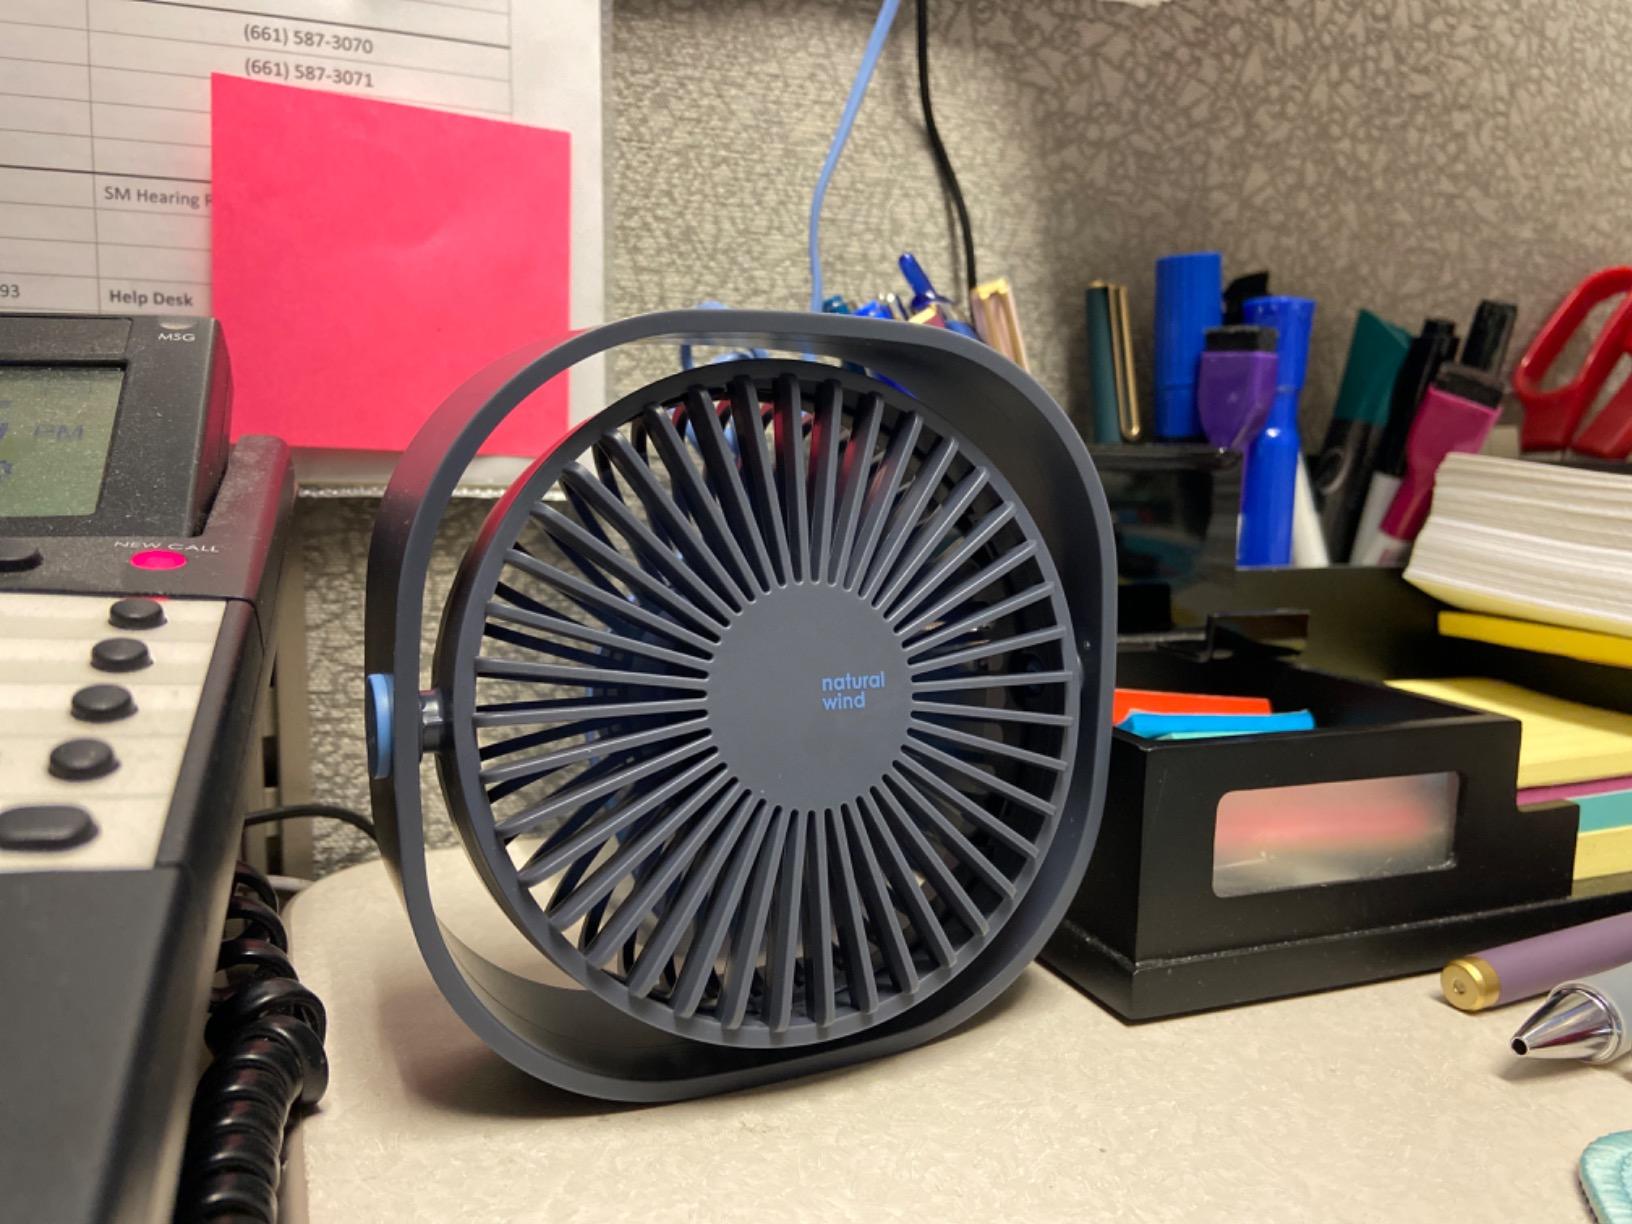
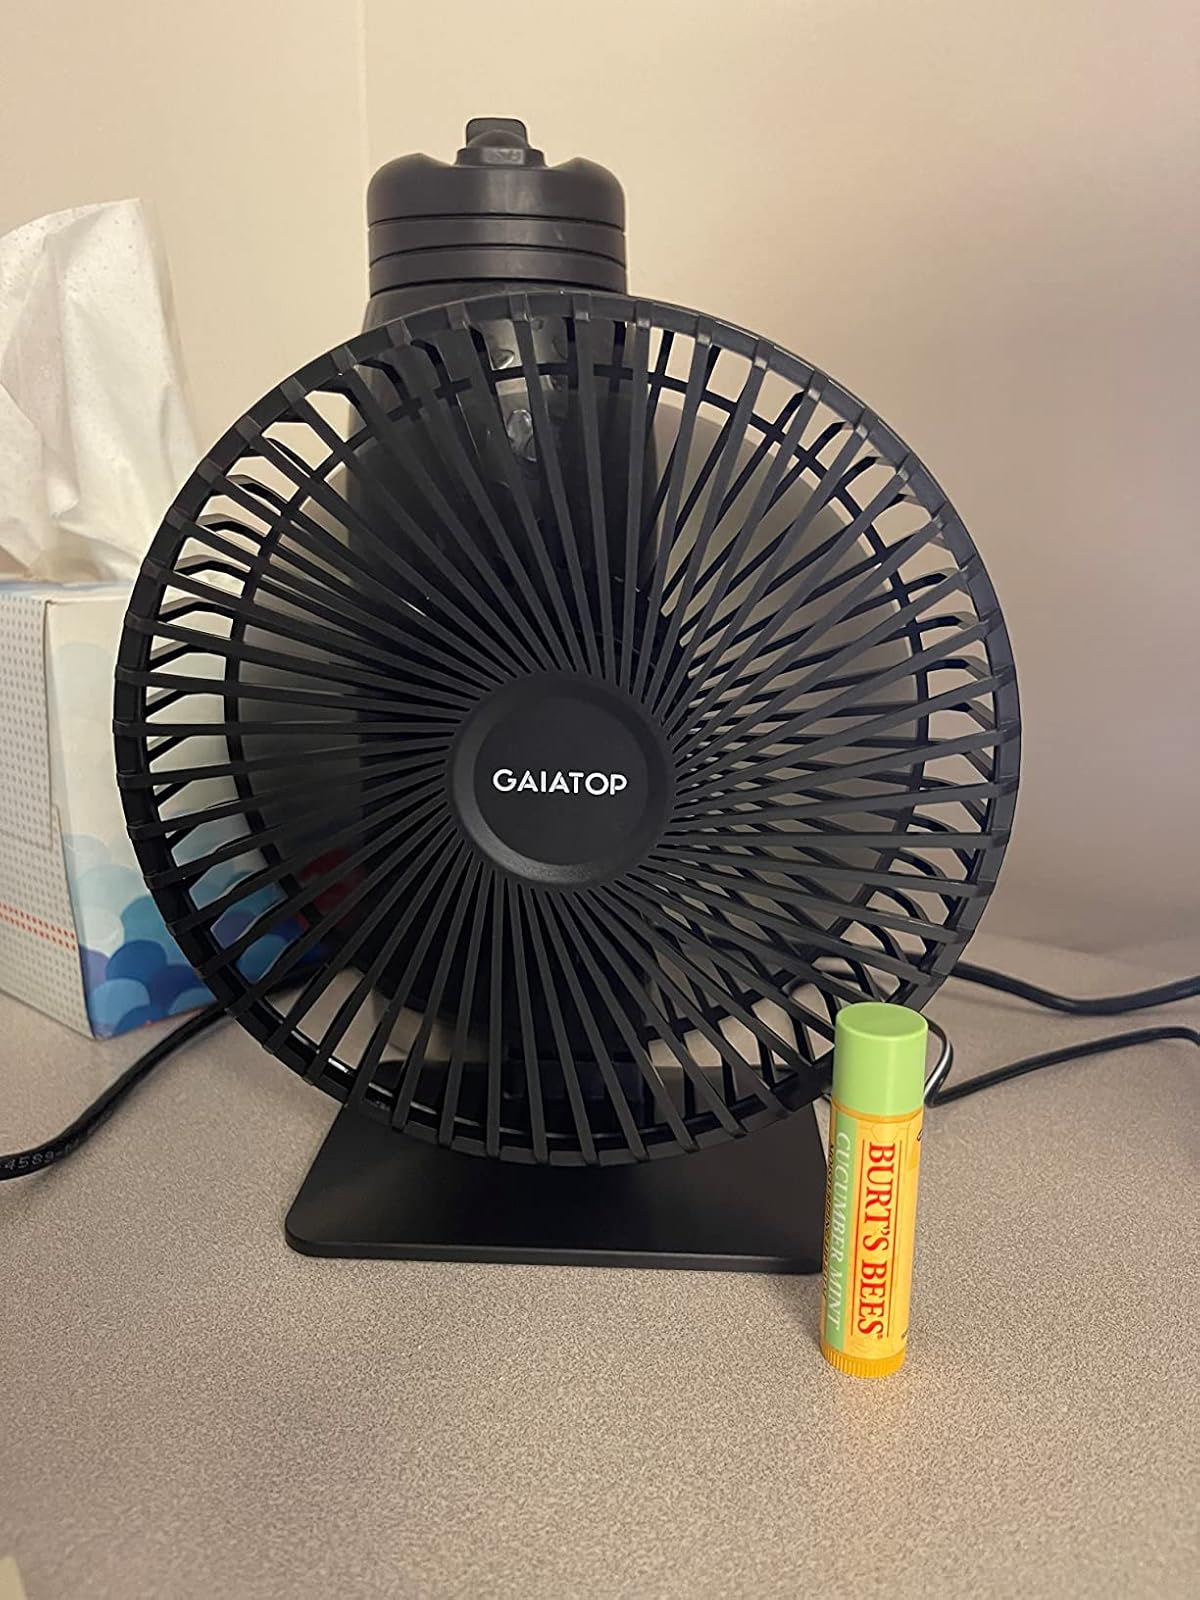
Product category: fan
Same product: no